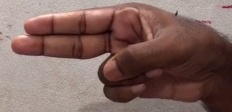
ASL sign: H